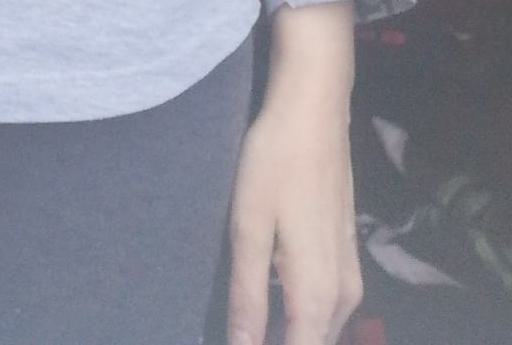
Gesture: no_gesture